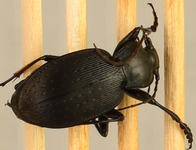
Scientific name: Carabus goryi
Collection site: Great Smoky Mountains National Park NEON (GRSM), plot GRSM_020